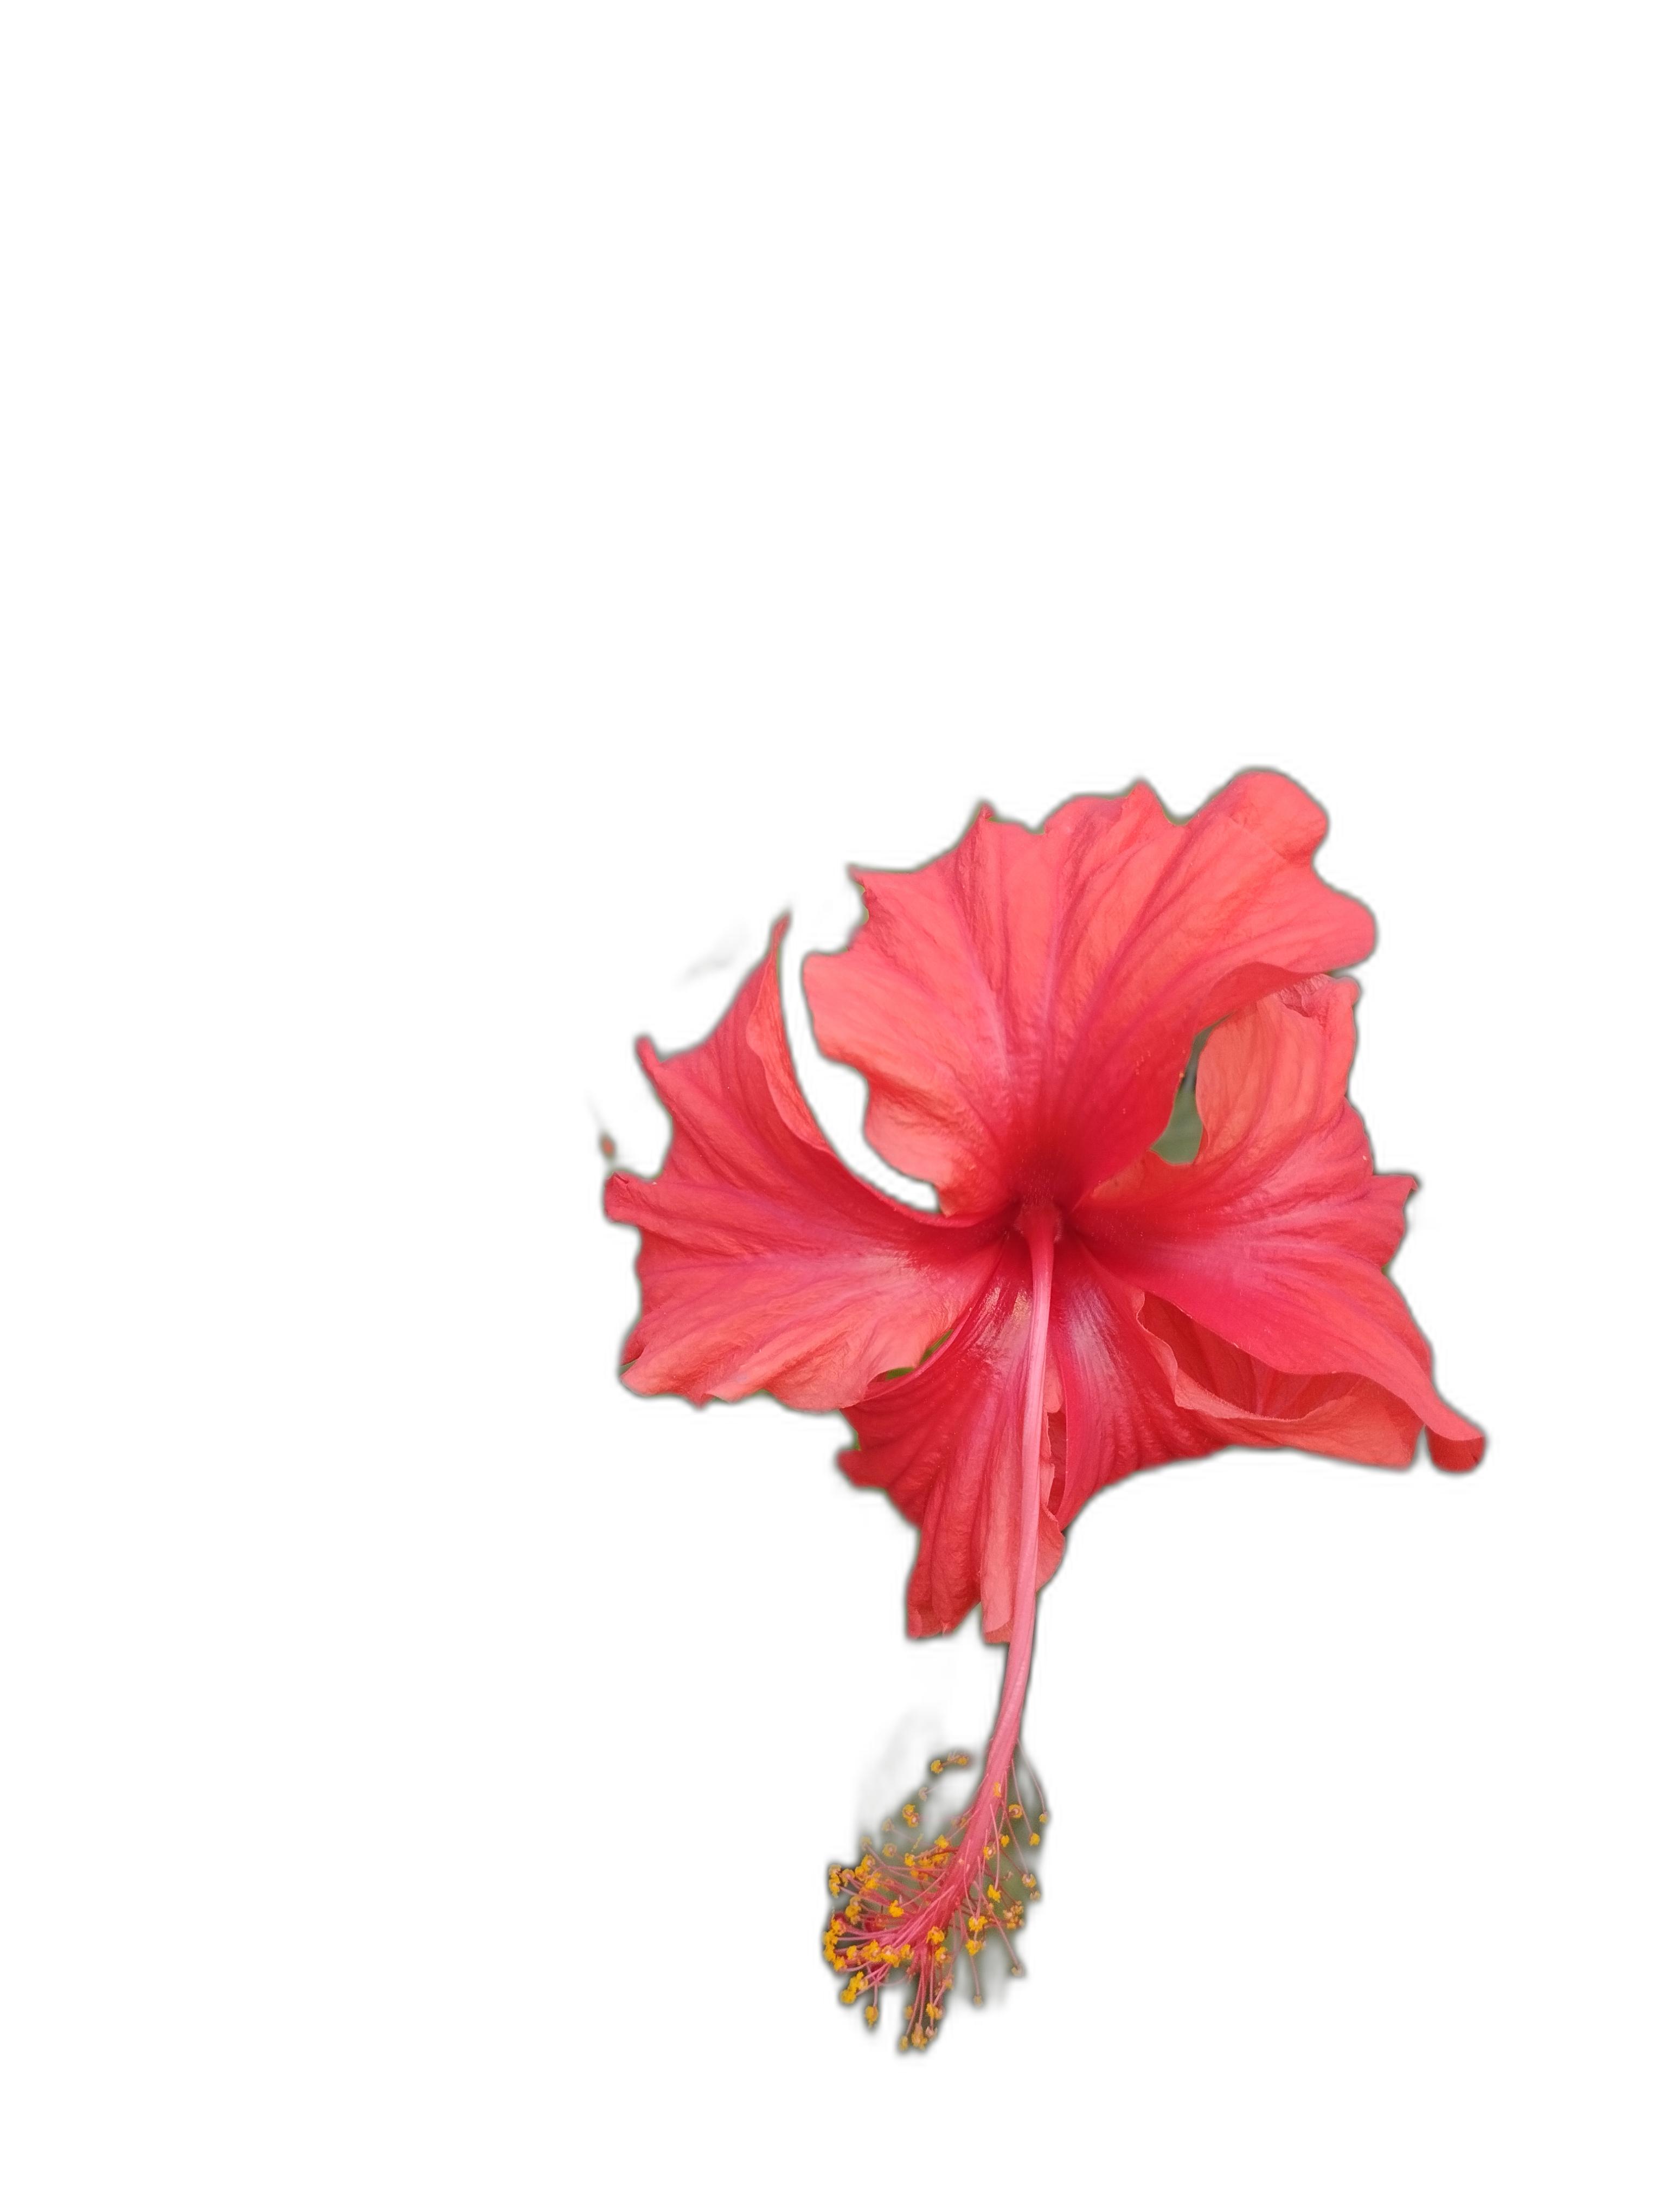
Label: Hibiscus